Describe the emotion expressed in this image:  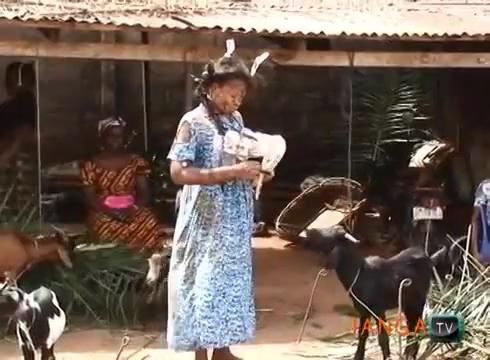
This person displays Fear, valence and arousal with high intensity.